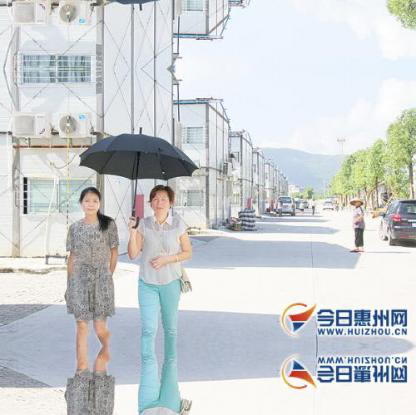
Objects in the image:
label: head
label: head